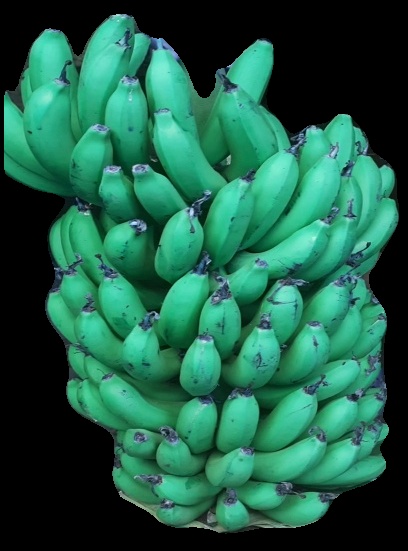
Variety: pachbale
Grade: grade1